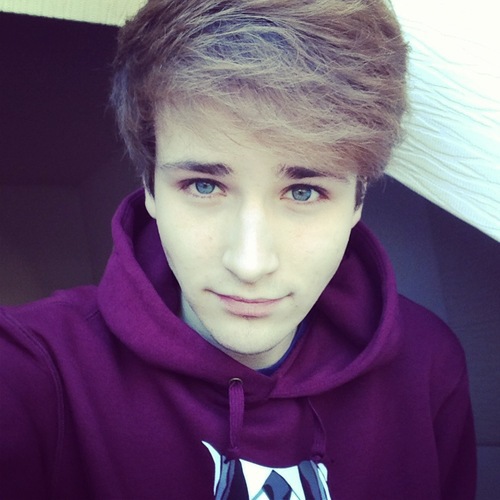
Portrait style: Real Portrait